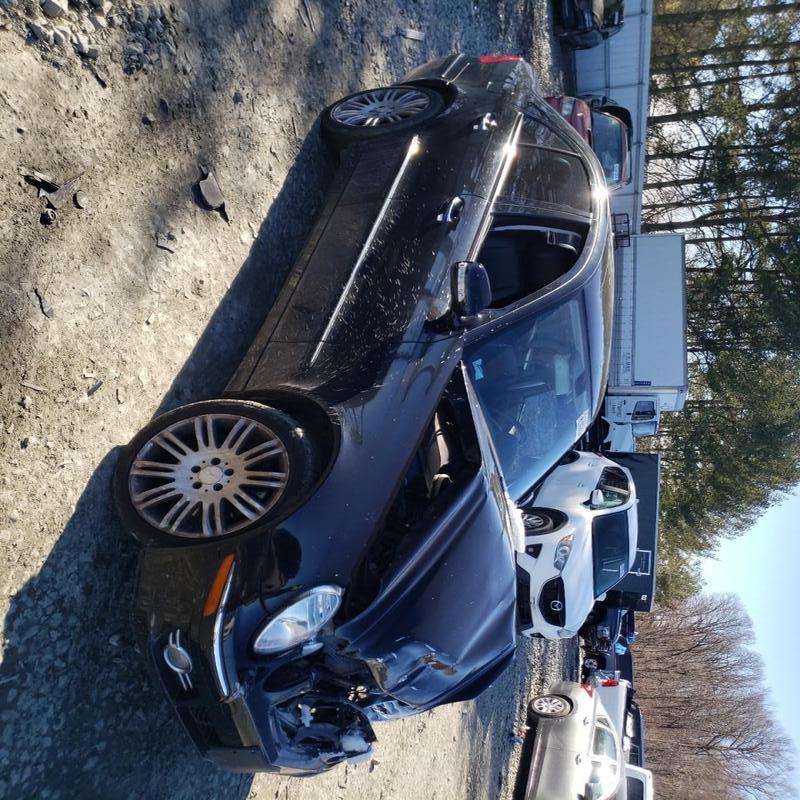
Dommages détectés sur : pare-choc avant, feu avant droit, feu avant gauche, capot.
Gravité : majeur